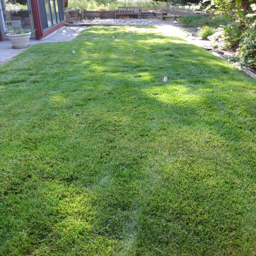
next , place the cans at random locations around your lawn .